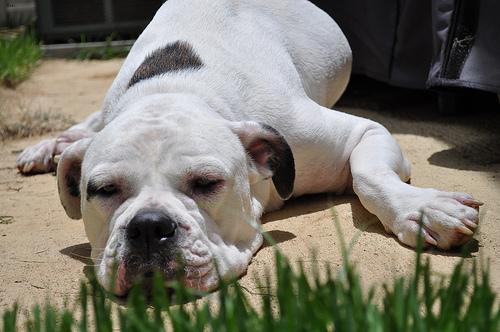
Breed: american bulldog